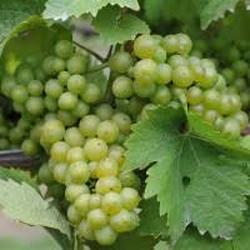
Label: Grapes